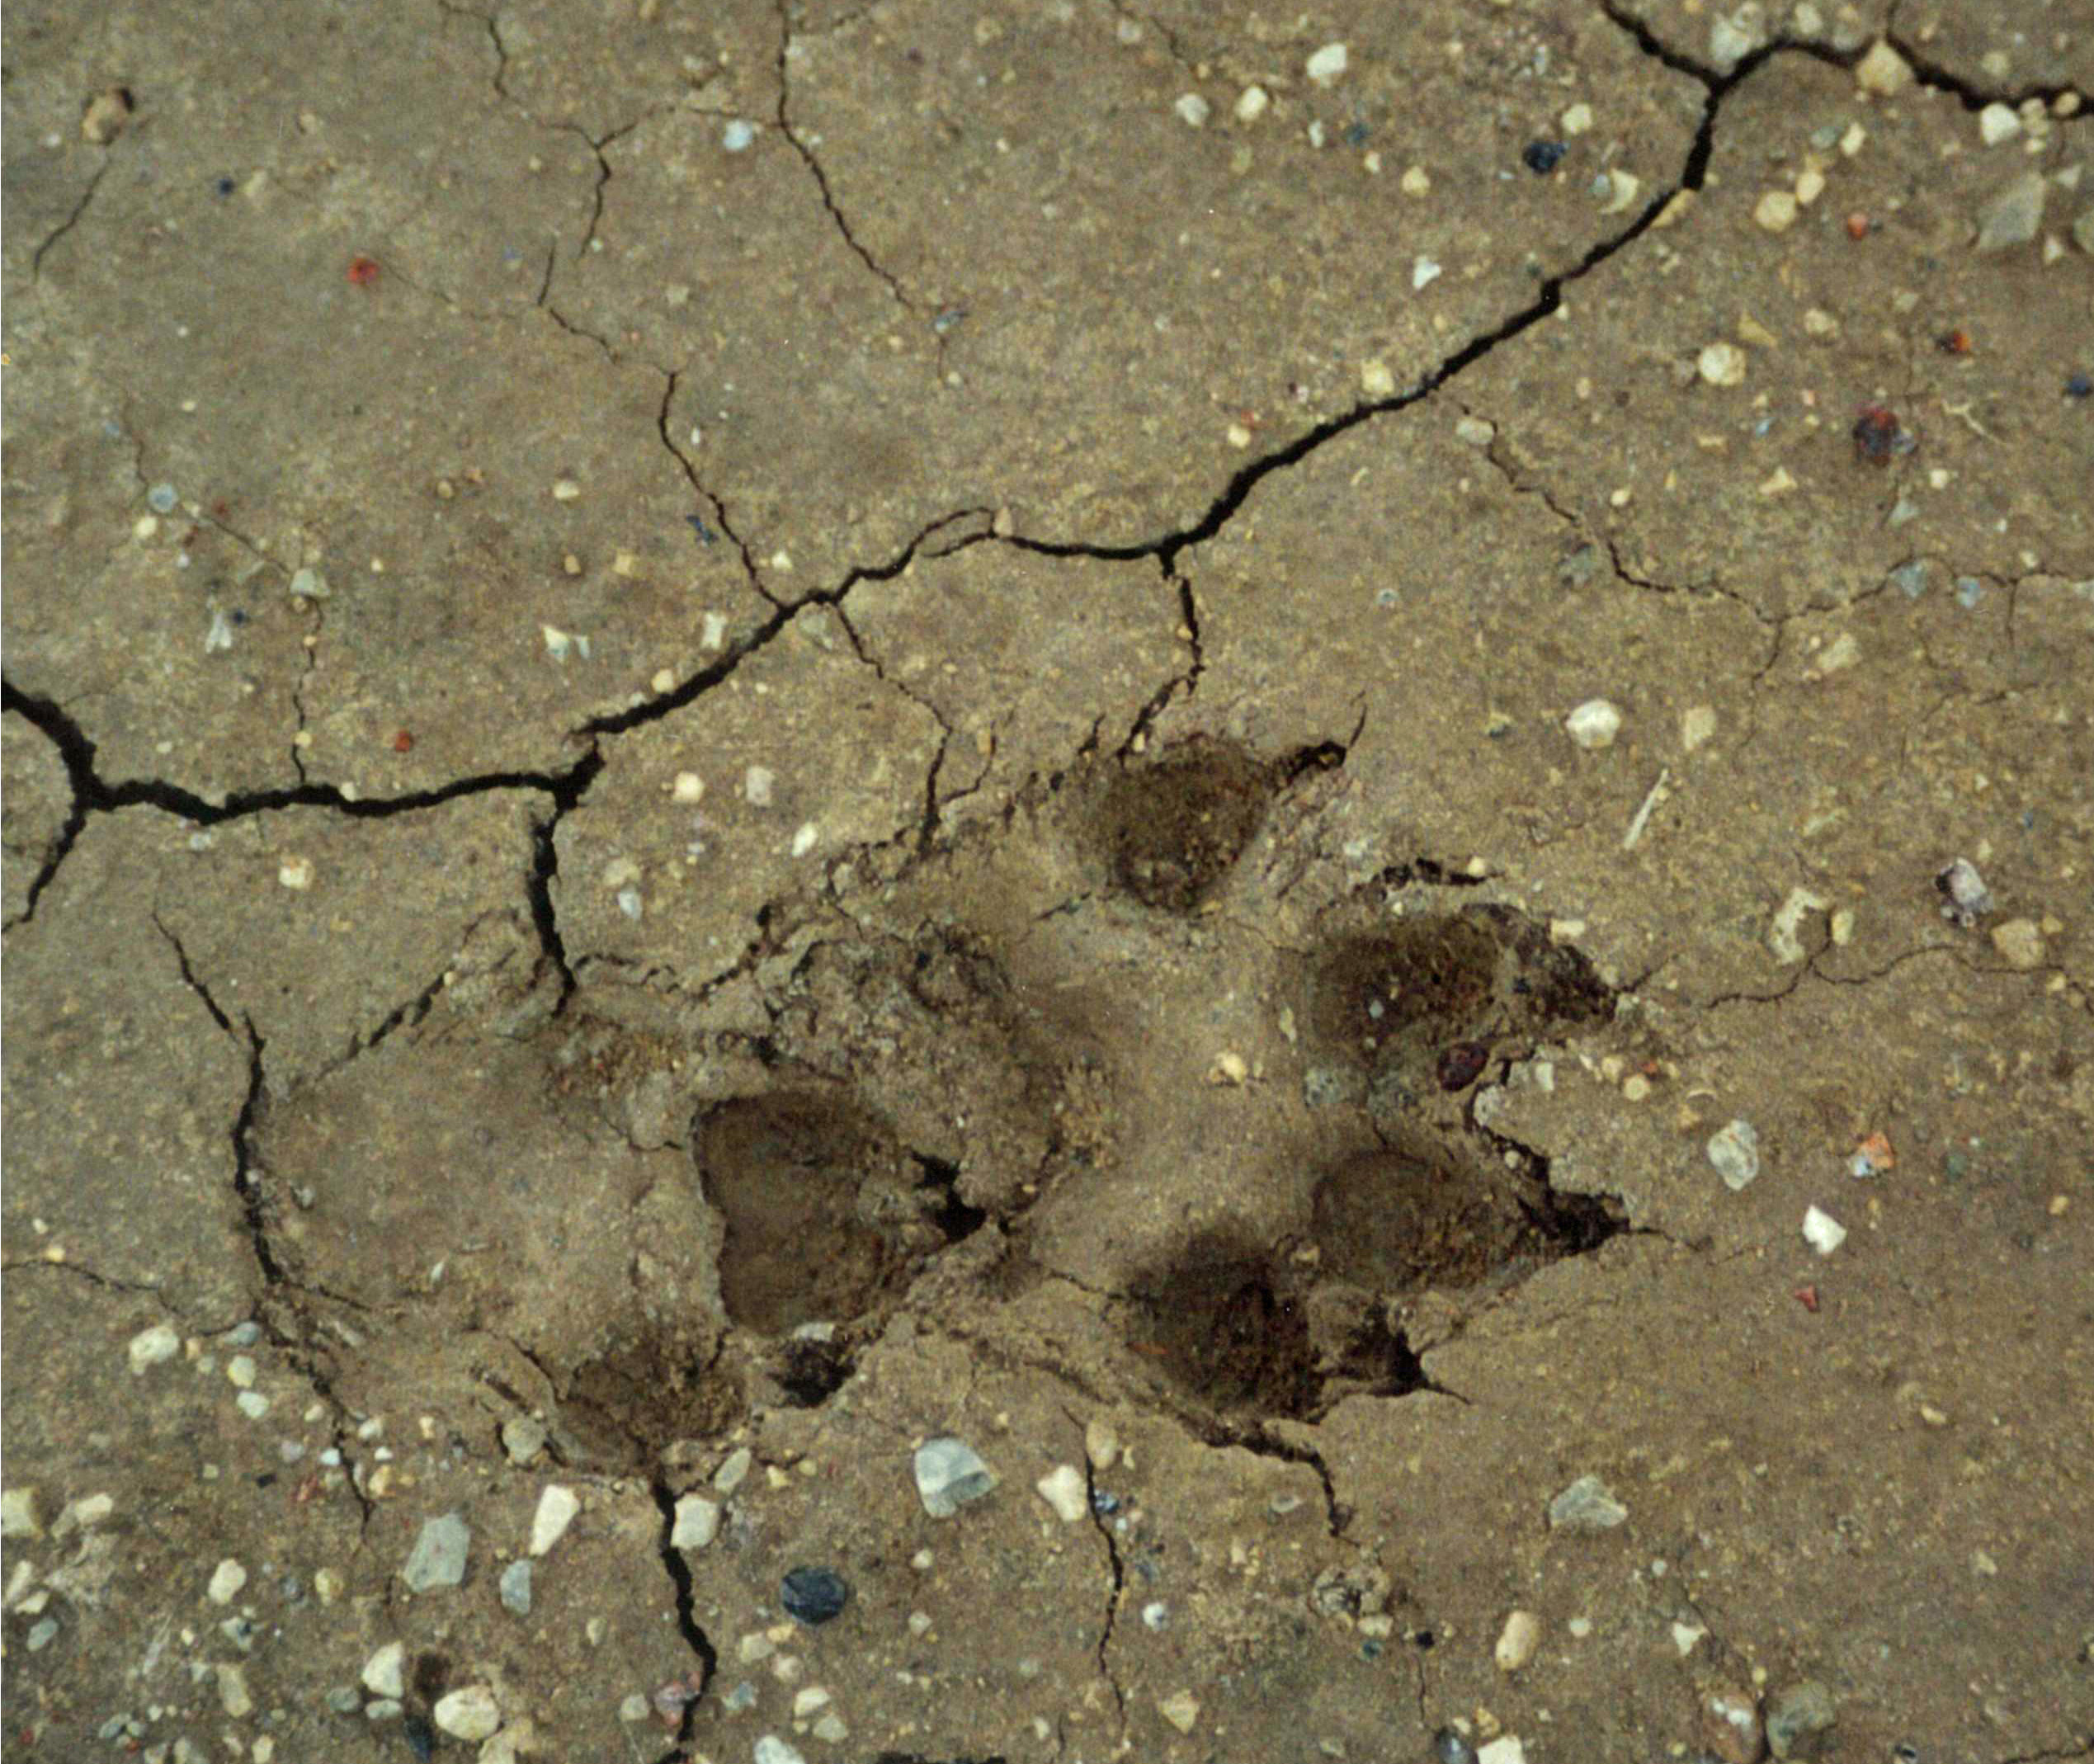
track, hiking, texture, adventure, soil, wolf, outdoors, geology, trekking, canada, geotagged, northern, subarcticmike, northof60, 1995, timberwolf, borealforest, scannedfromphoto